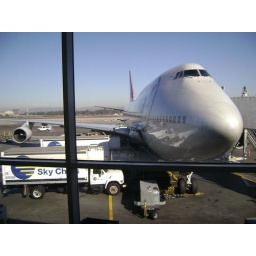
One of the best things in the world; looking out the window and seeing the plane that is taking you home.